List of accolades received by Jojo Rabbit

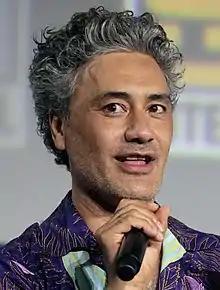
Taika Waititi, who wrote, directed and acted in the film, received several accolades for his screenplay.

"Jojo Rabbit" is a 2019 satirical drama film written and directed by Taika Waititi, who adapted the screenplay from Christine Leunens's 2008 book "Caging Skies". It stars Roman Griffin Davis as Johannes "Jojo" Betzler, a ten-year-old Hitler Youth member who finds out that his mother, Rosie (Scarlett Johansson), is hiding a Jewish girl, Elsa (Thomasin McKenzie), in their attic. He then begins to question his beliefs while dealing with the intervention of his imaginary friend, a buffoonish version of Adolf Hitler (Waititi). The film also features Sam Rockwell, Rebel Wilson, Stephen Merchant, and Alfie Allen.